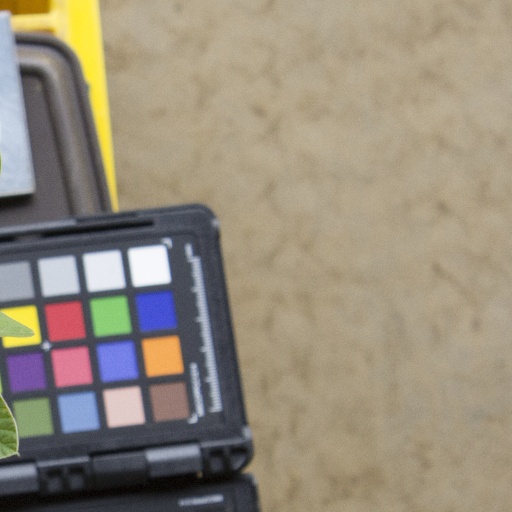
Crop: soybean